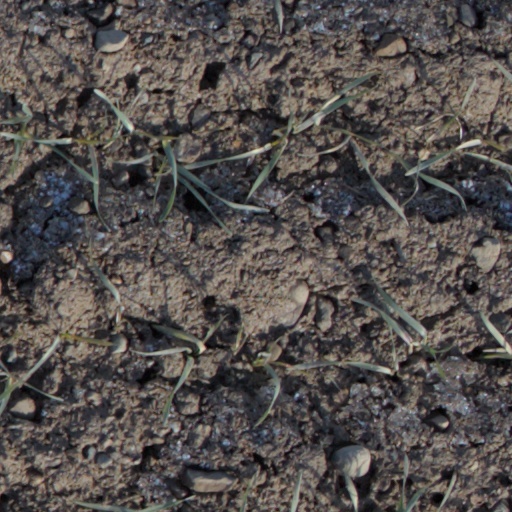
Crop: wheat